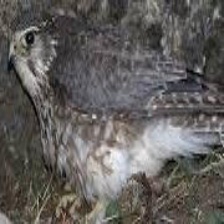
Species: MERLIN
Scientific name: FALCO COLUMBARIUS